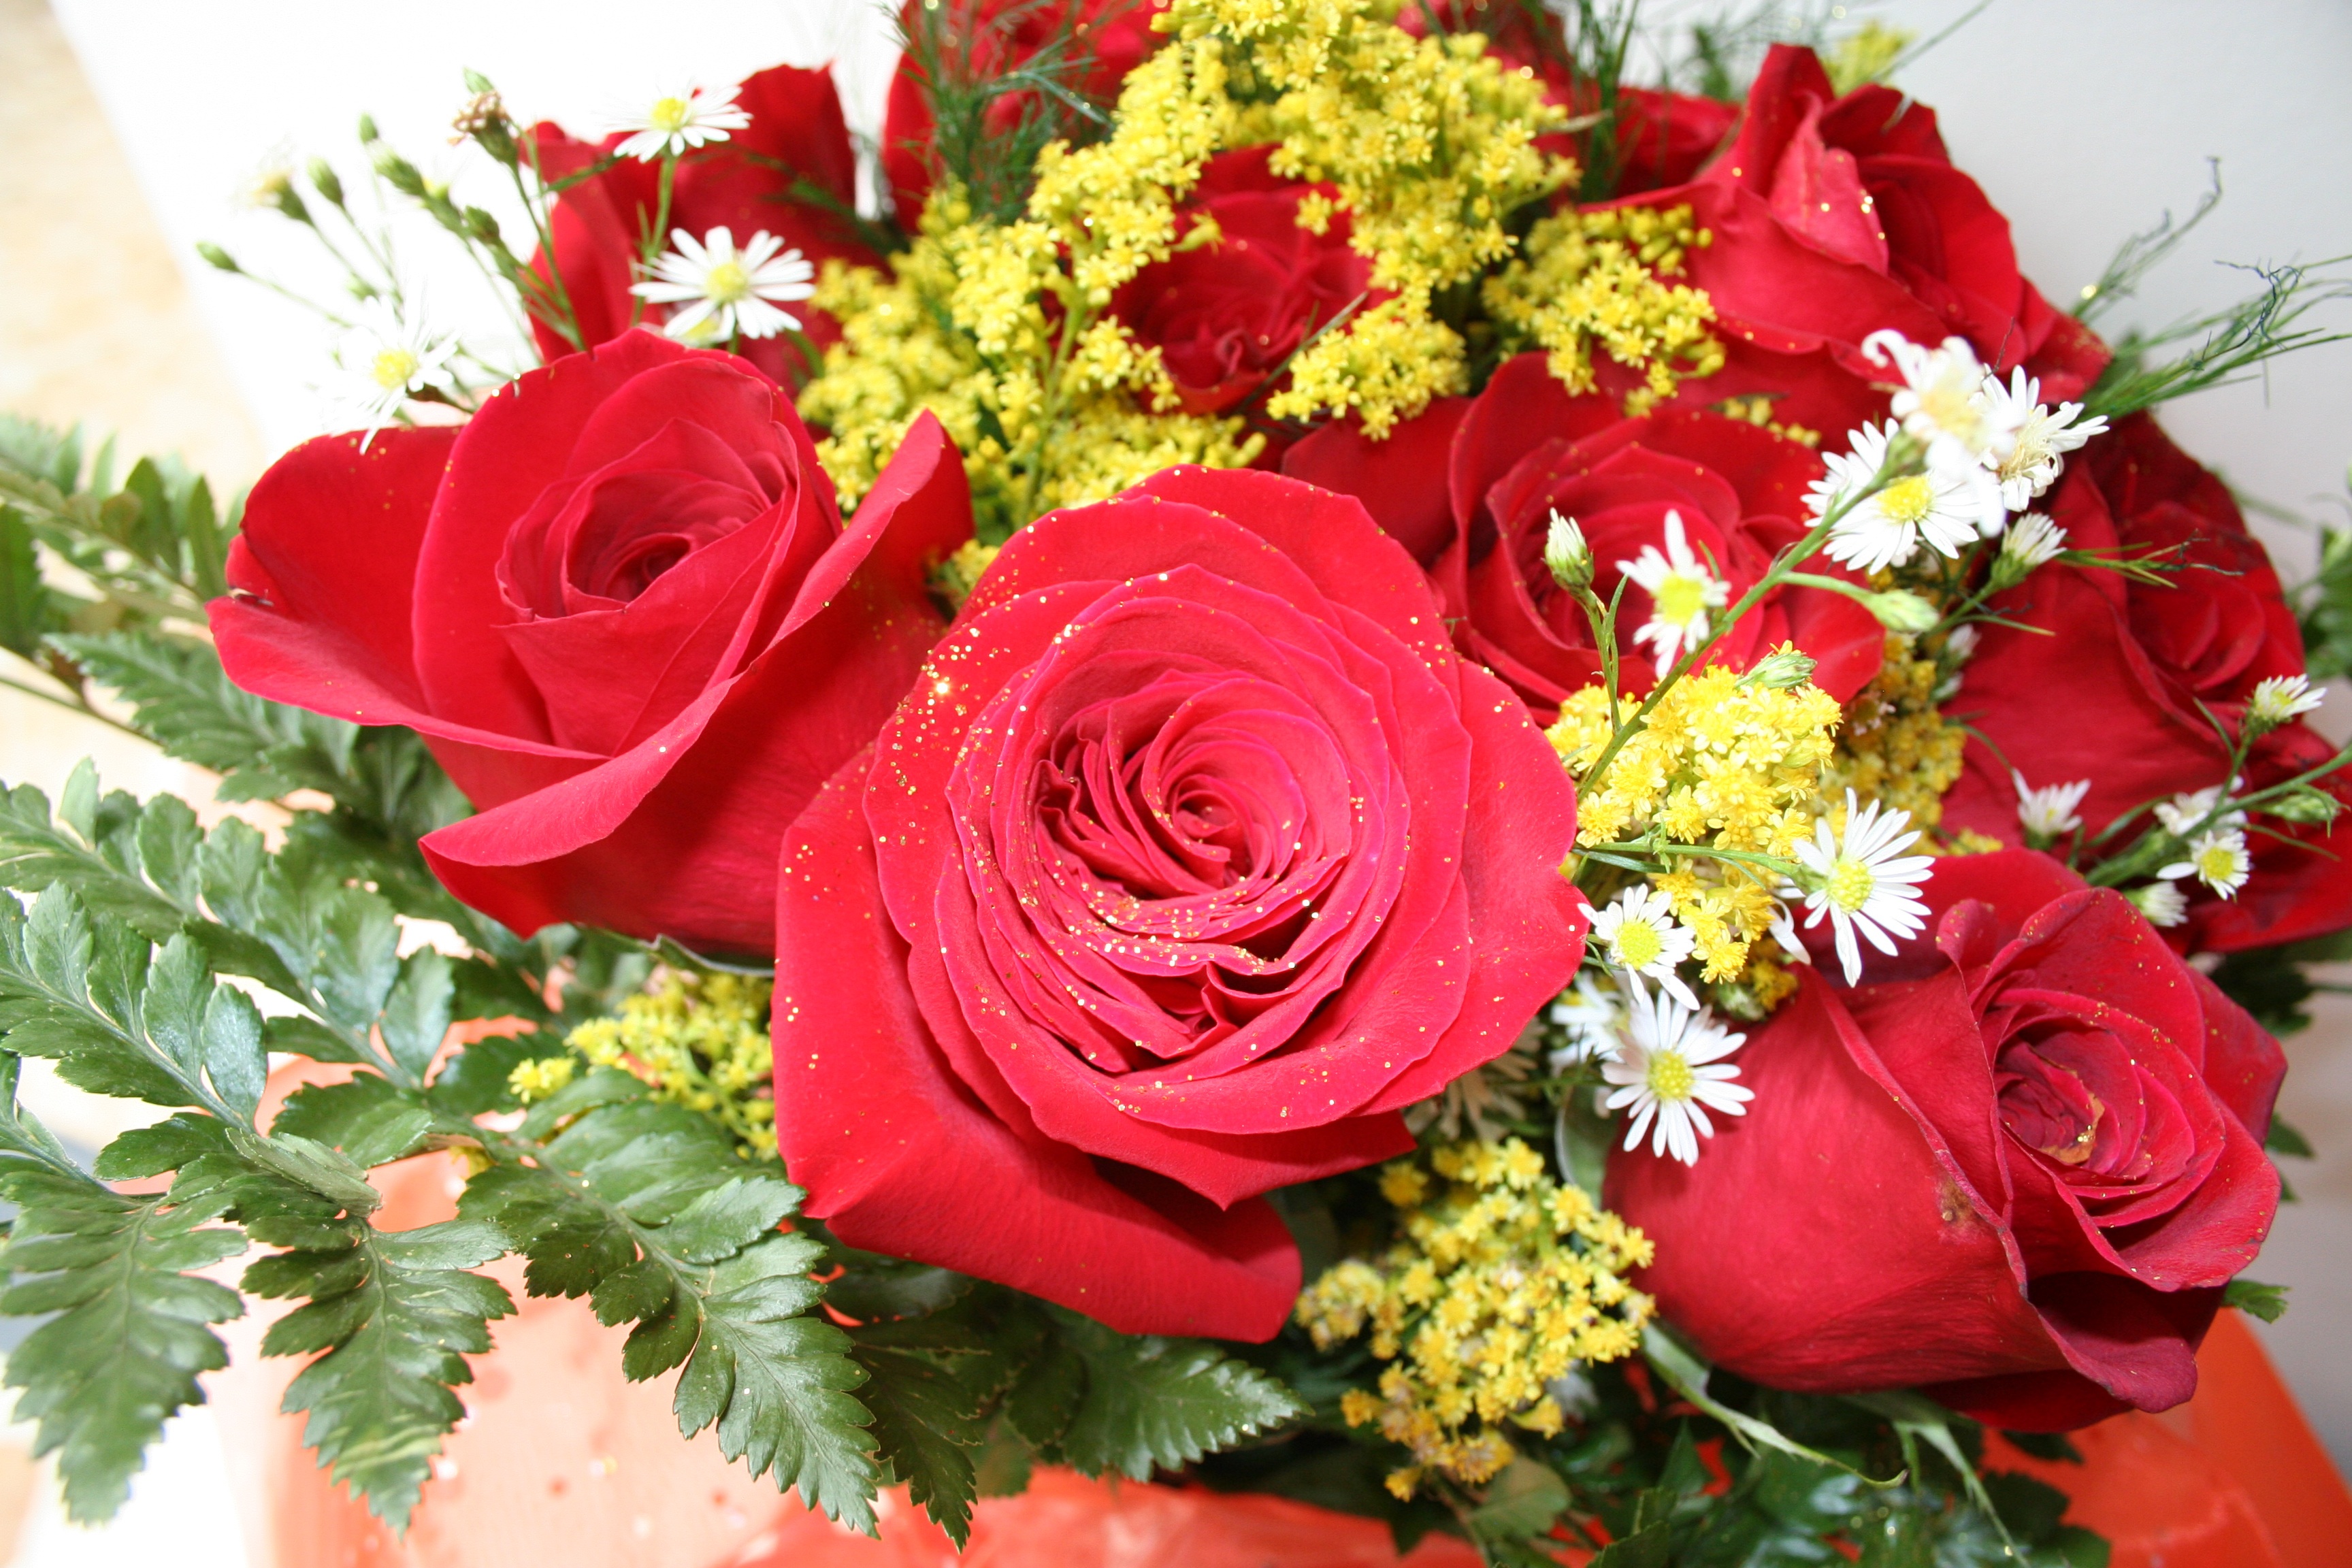
nature, plant, flower, petal, bouquet, rose, decoration, red, roses, floristry, fix, flowering plant, garden roses, flower bouquet, cut flowers, floral design, land plant, flower arranging